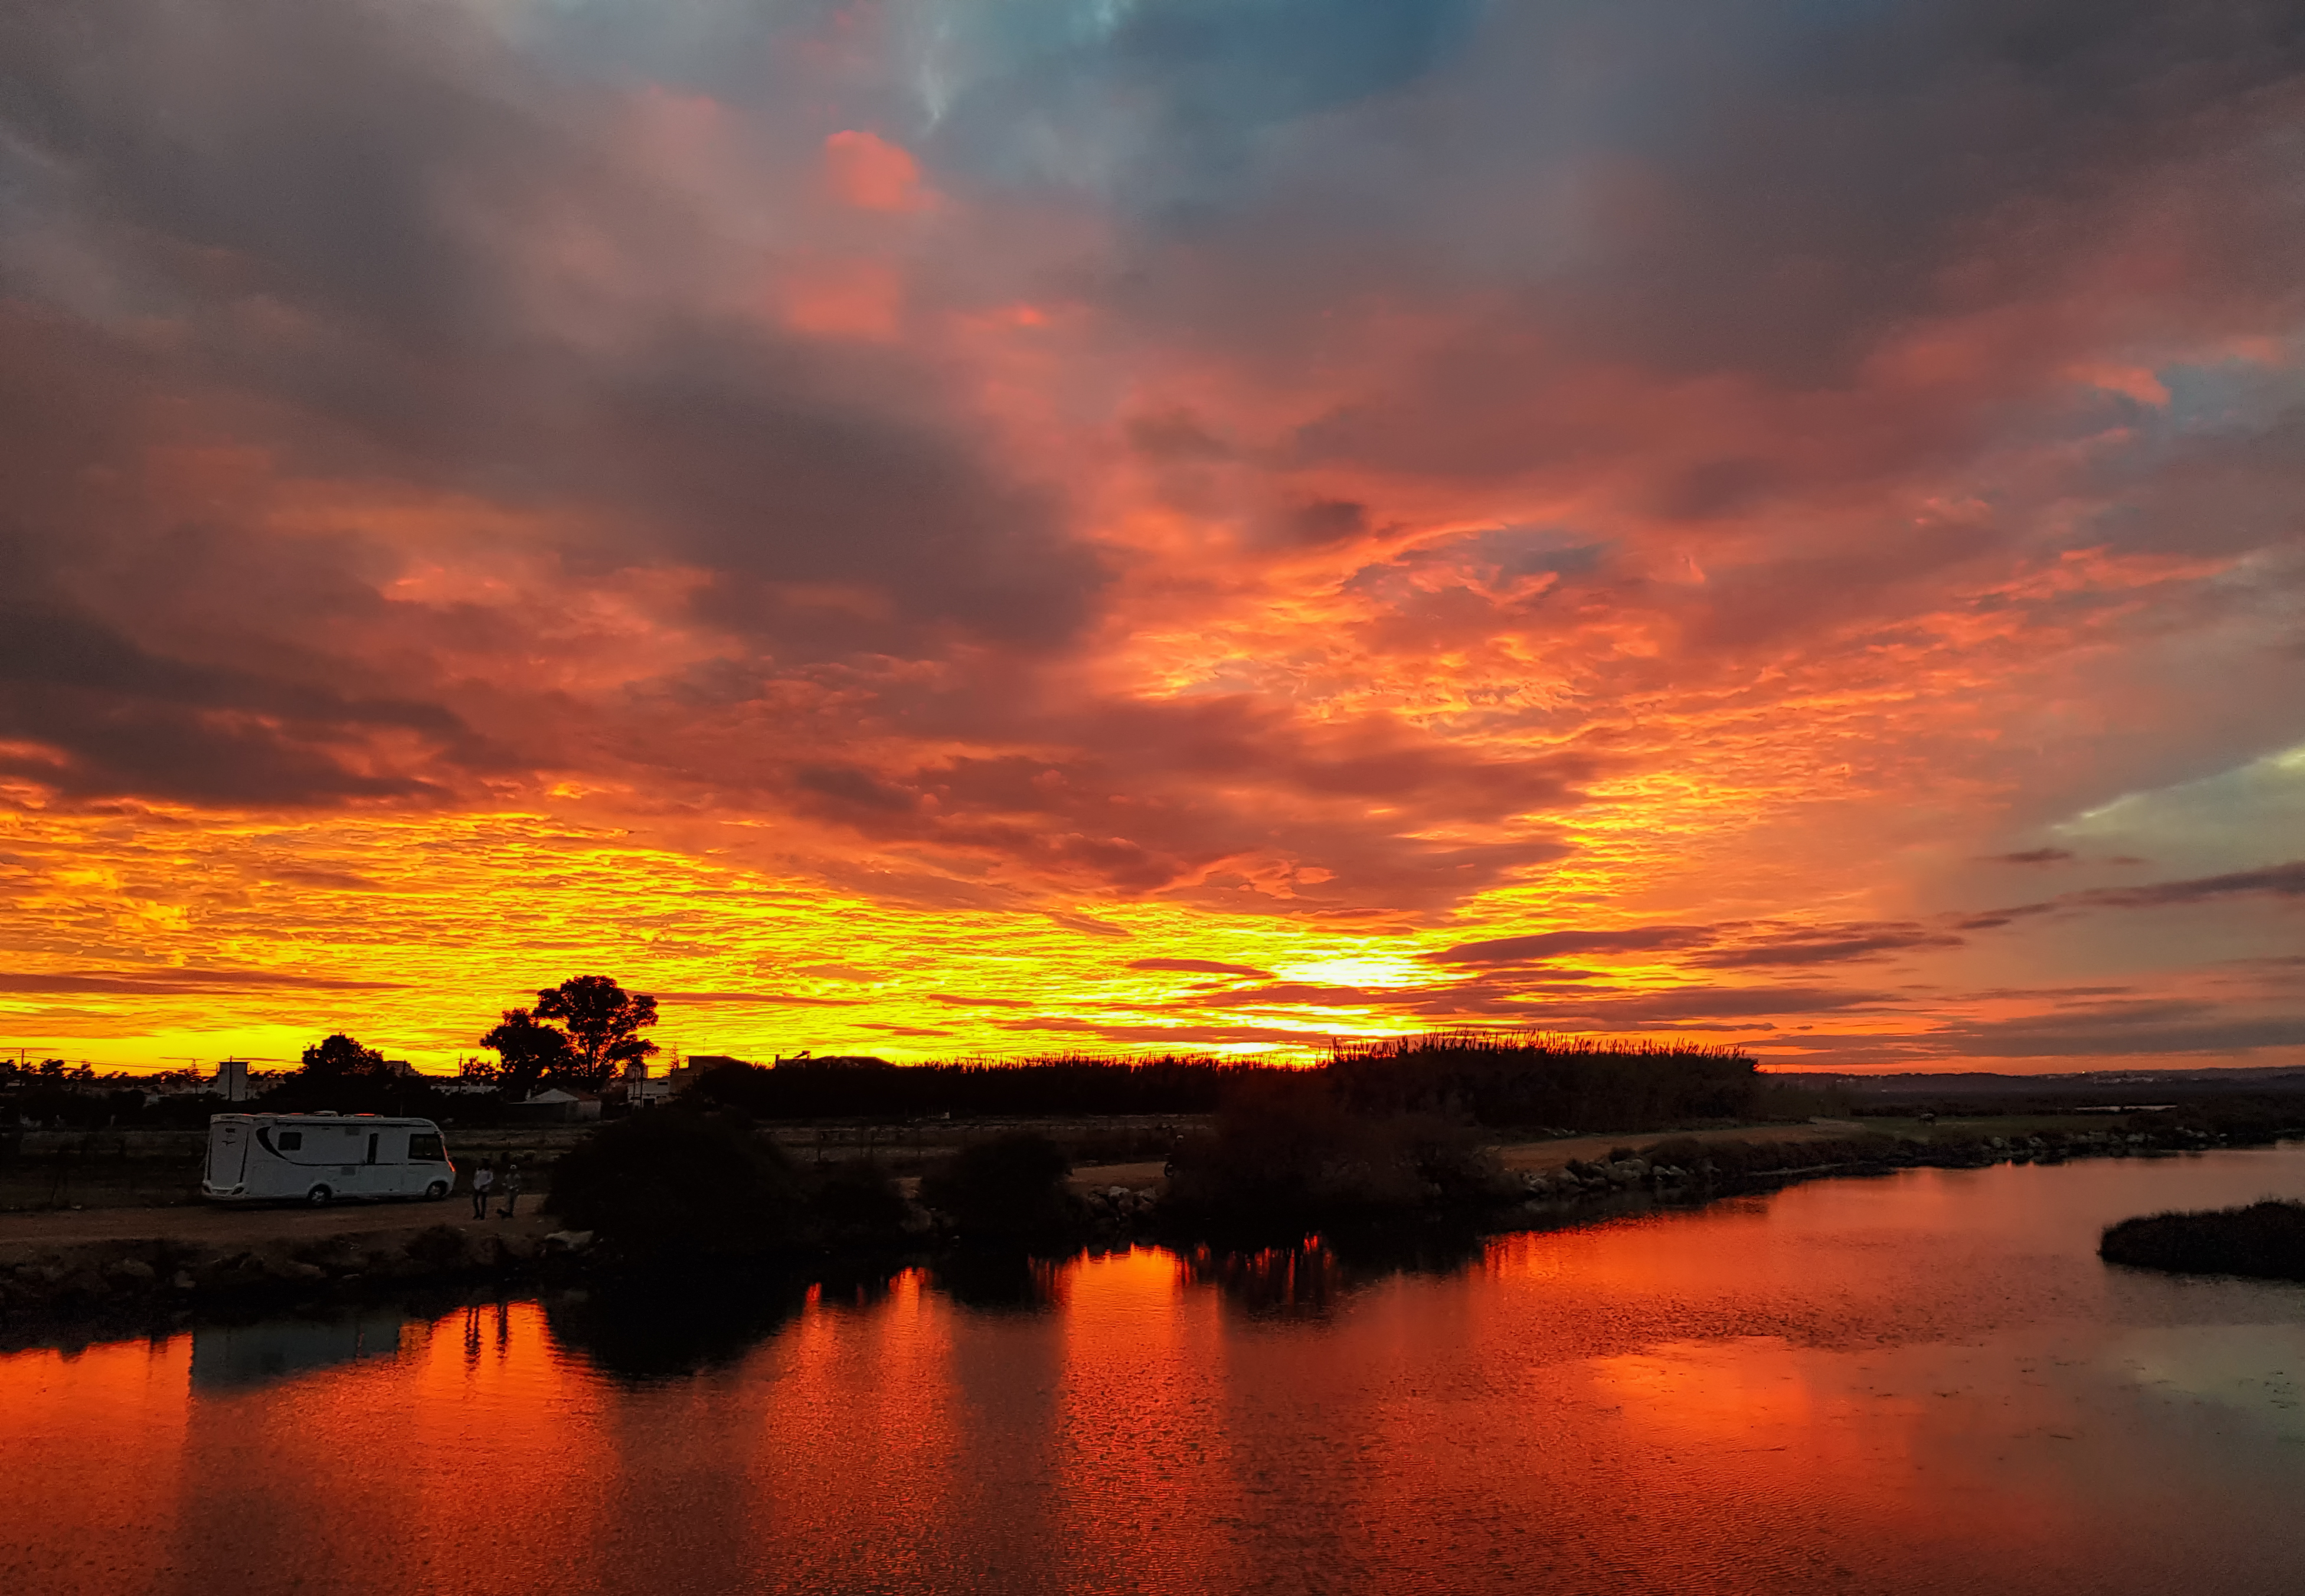
fiery, sunset, sky, afterglow, nature, horizon, red sky at morning, reflection, sunrise, cloud, dusk, evening, water, natural landscape, morning, sea, calm, river, lake, dawn, loch, waterway, reservoir, atmosphere, landscape, shore, sun, bank, ocean, coast, sunlight, inlet, geological phenomenon, bay